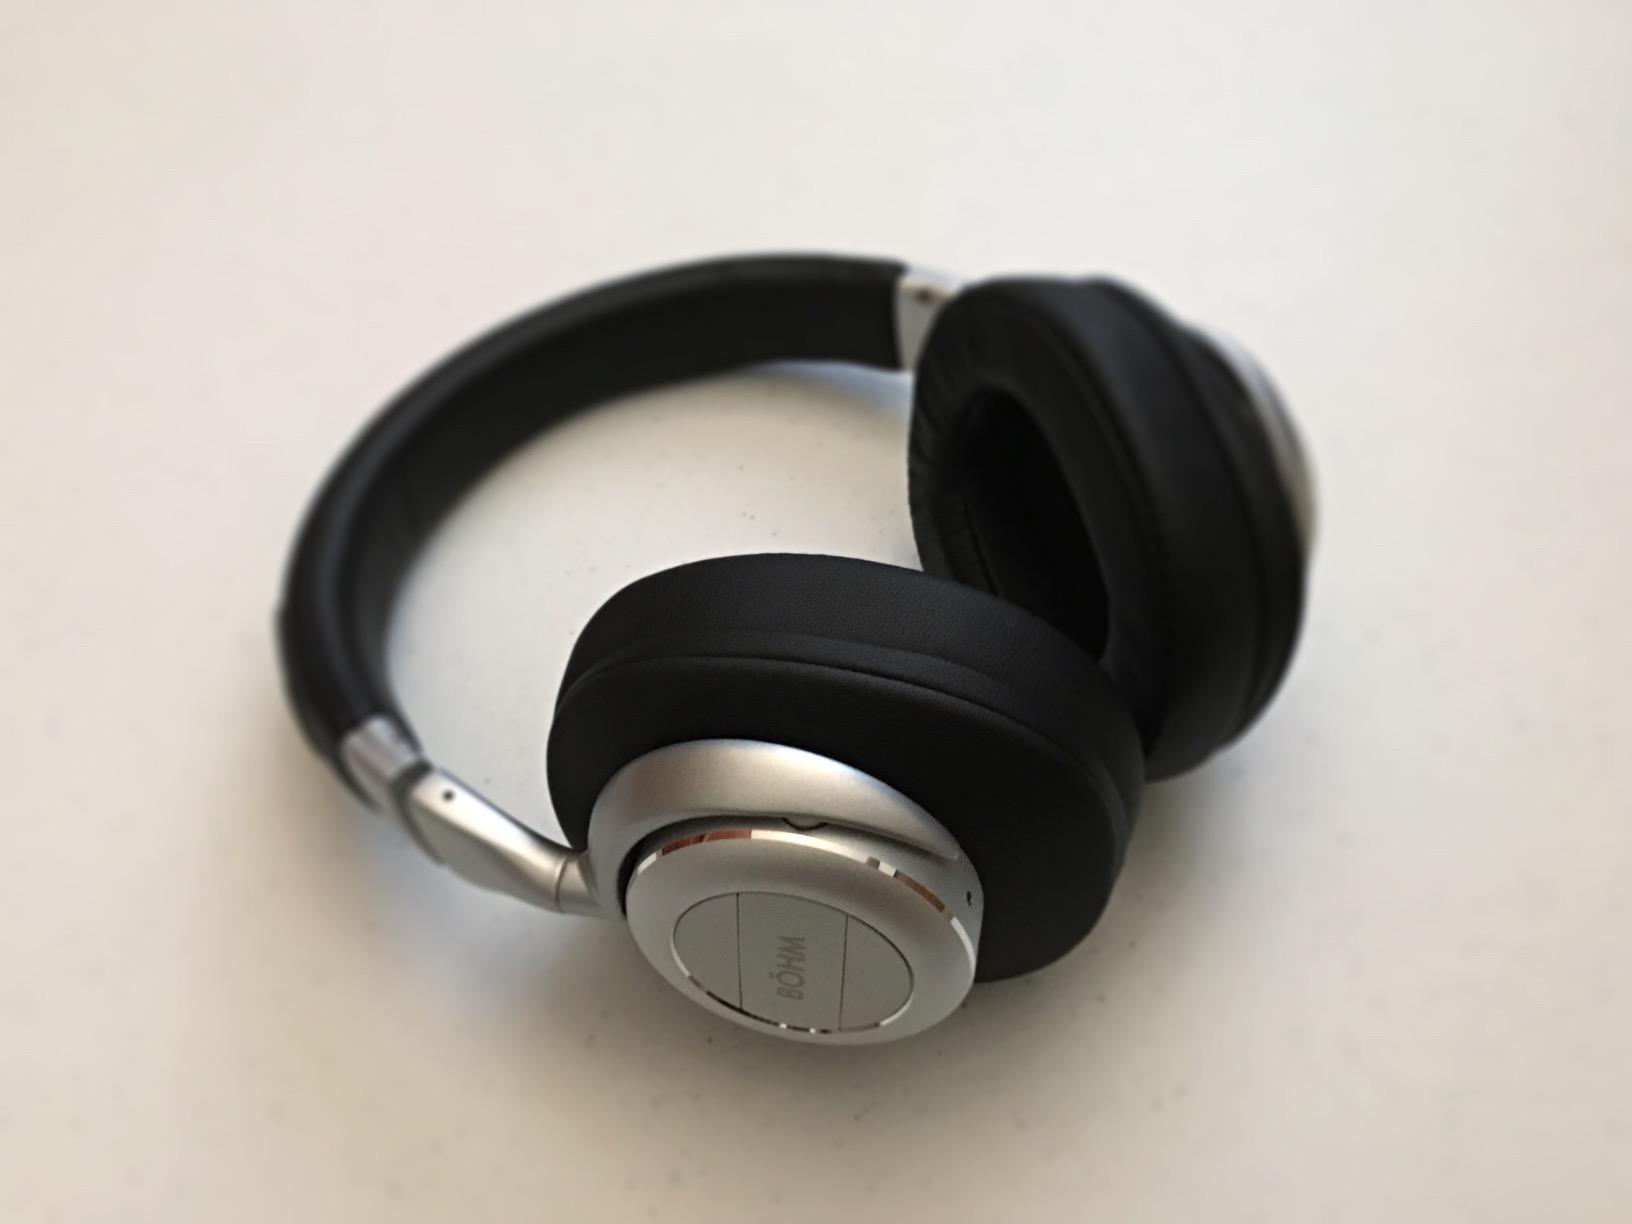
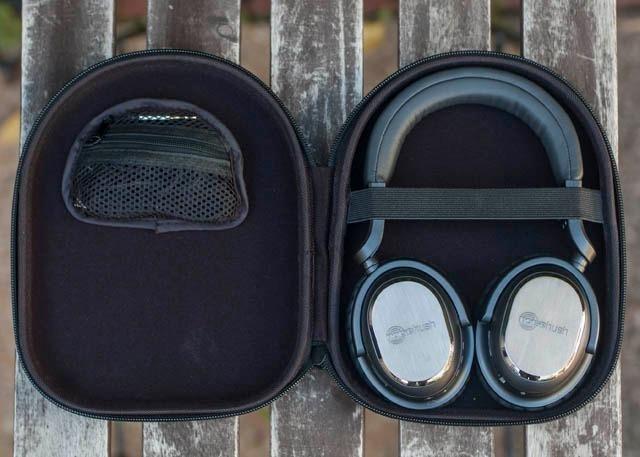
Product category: headphones
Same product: no